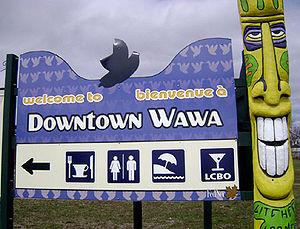
Wawa est une communauté rurale qui dépend du canton de Michipicoten situé dans la province de l'Ontario au Canada. Wawa est situé près du Lac Supérieur et à 220 kilomètres au nord de la ville de Sault-Sainte-Marie.